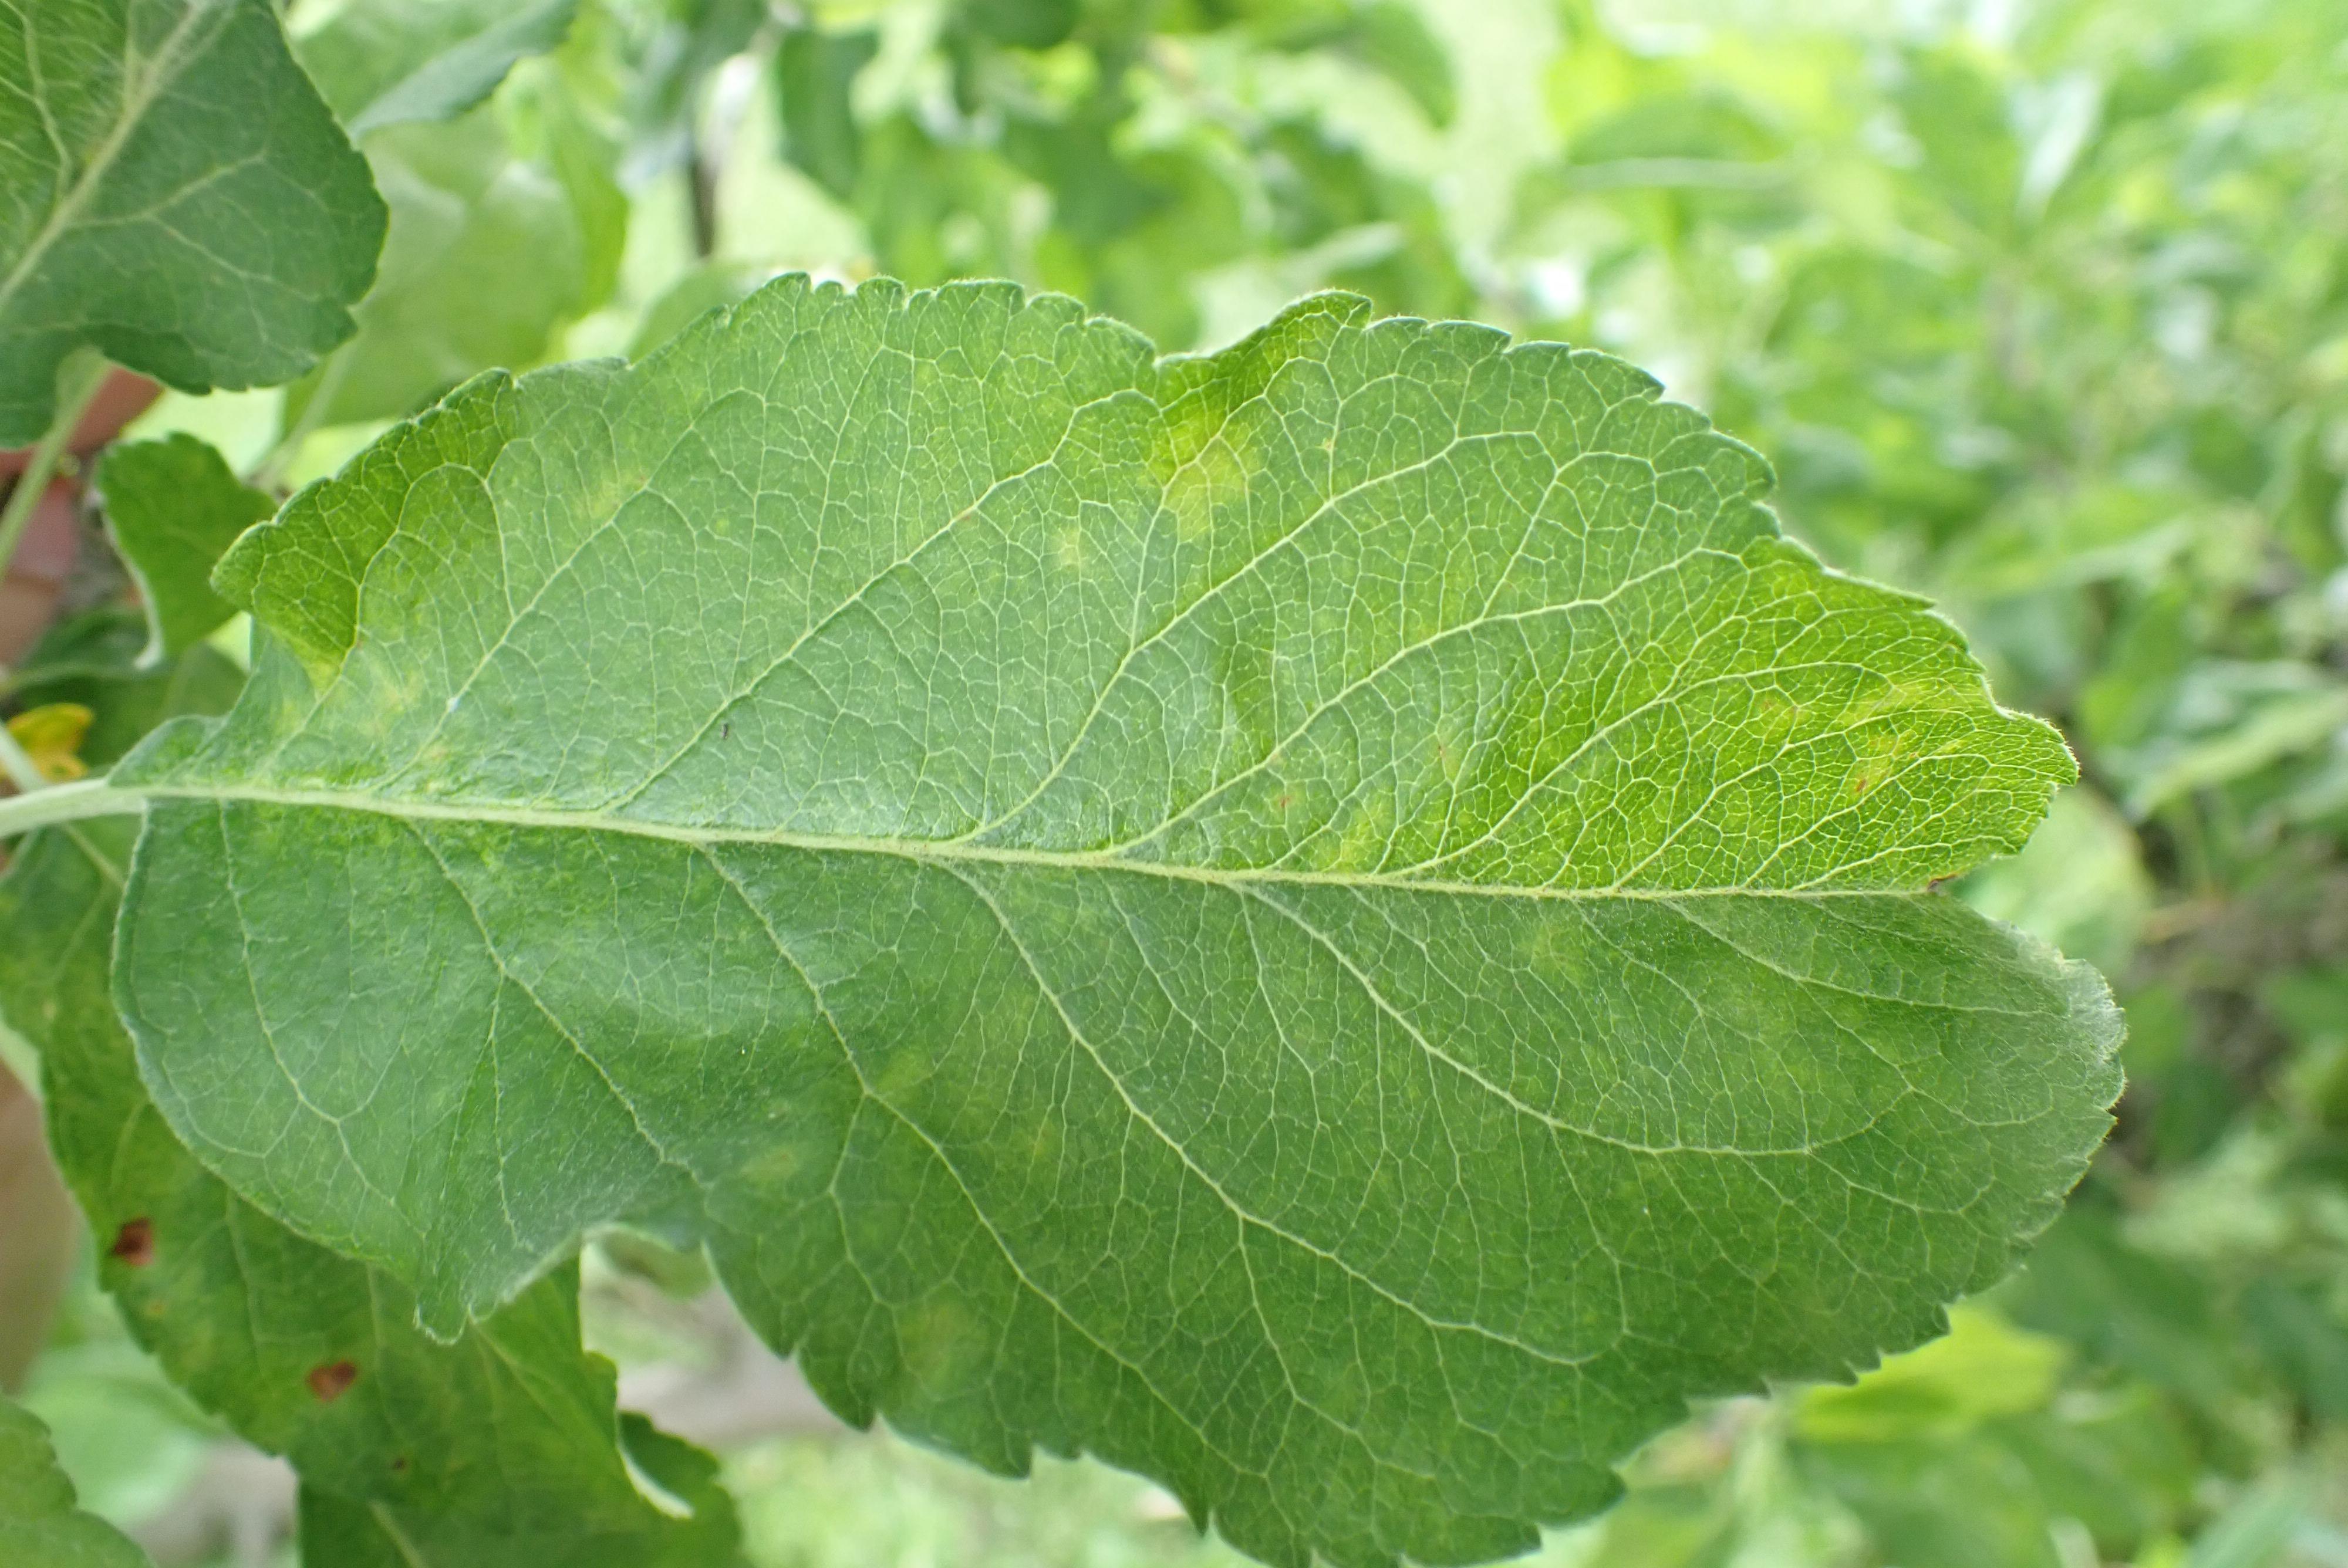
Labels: scab